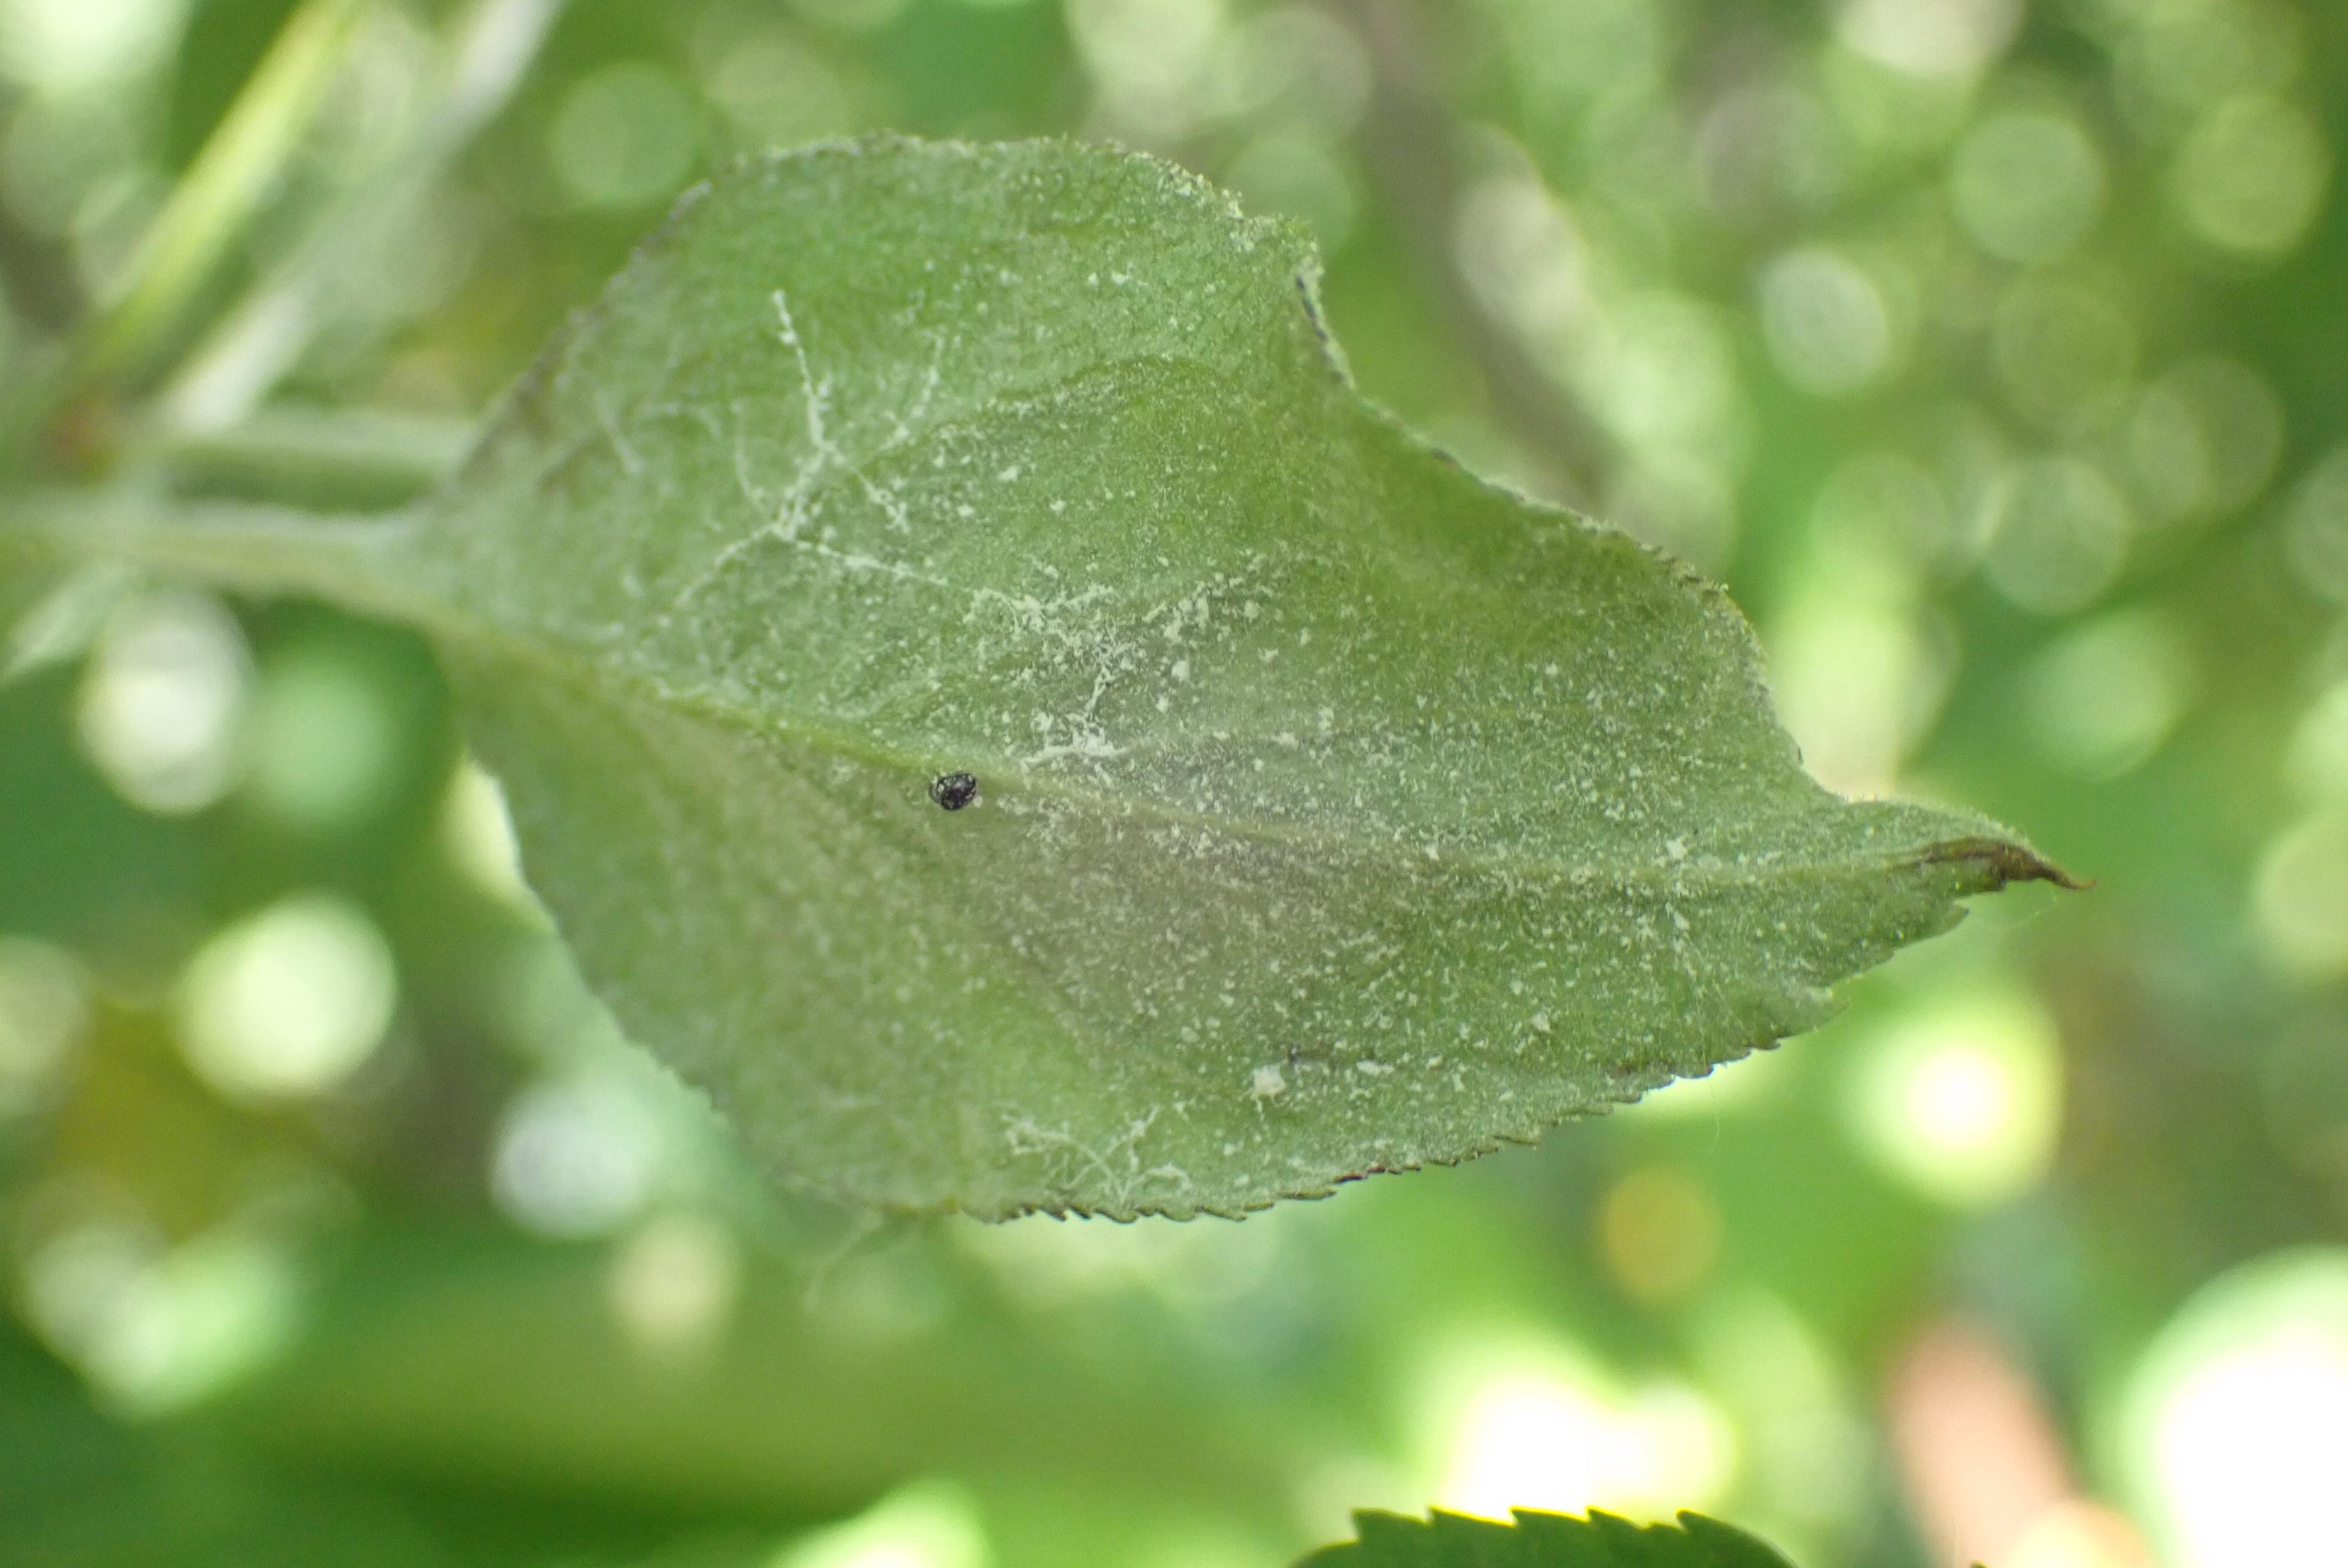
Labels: powdery_mildew